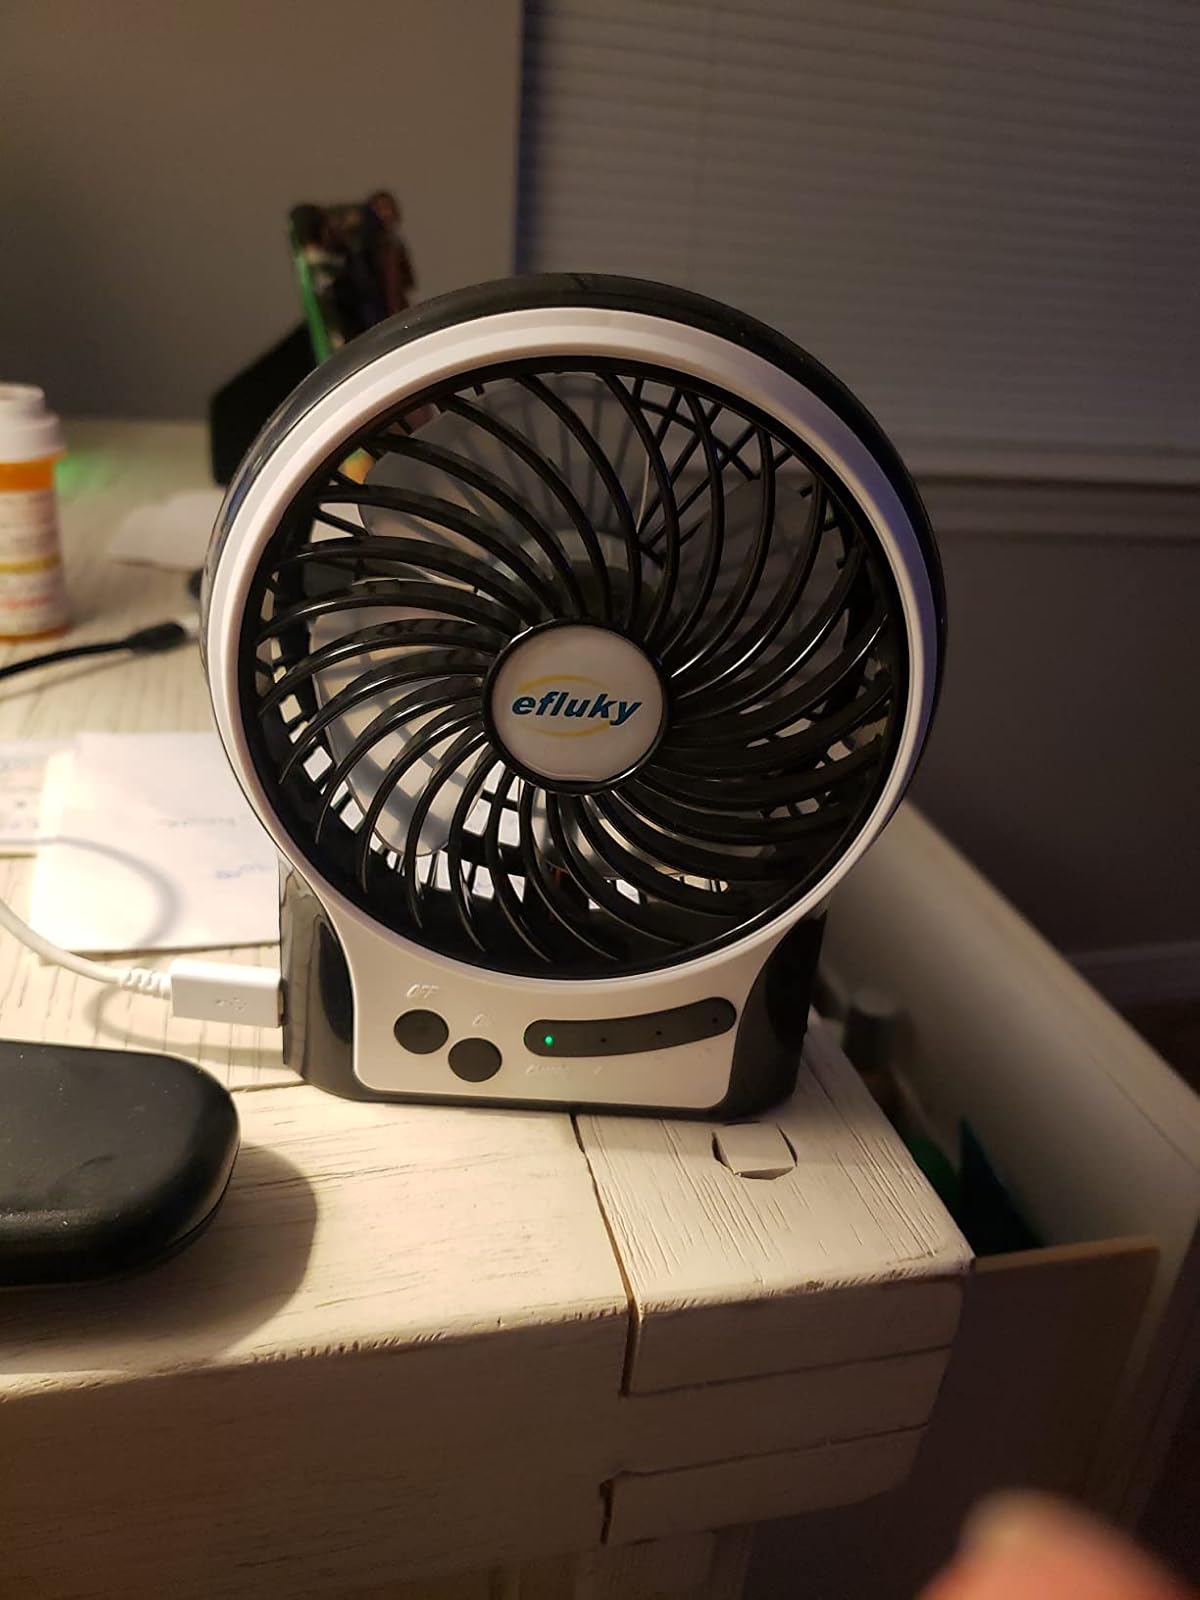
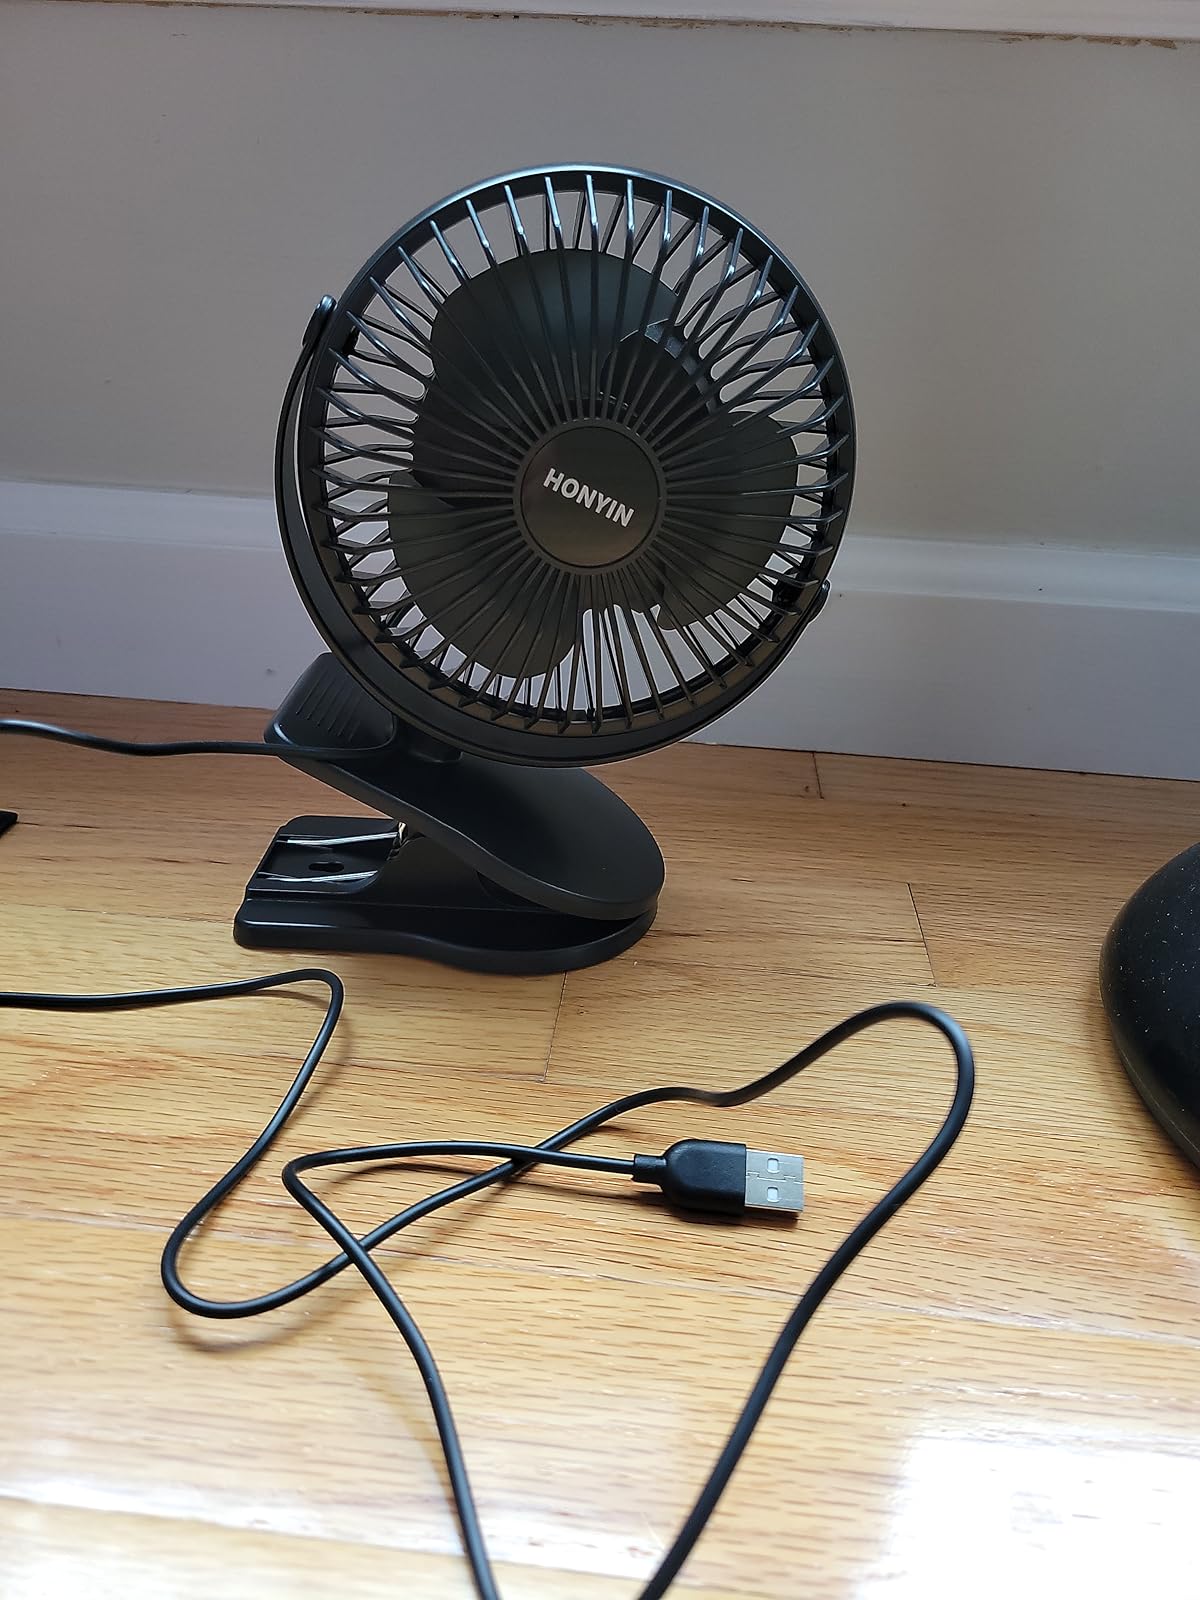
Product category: fan
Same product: no